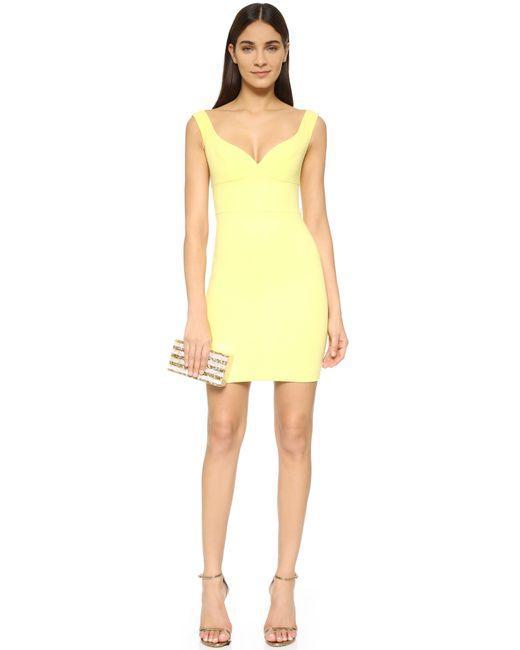
hellgelbes ärmelloses Minikleid mit herzförmigem Ausschnitt